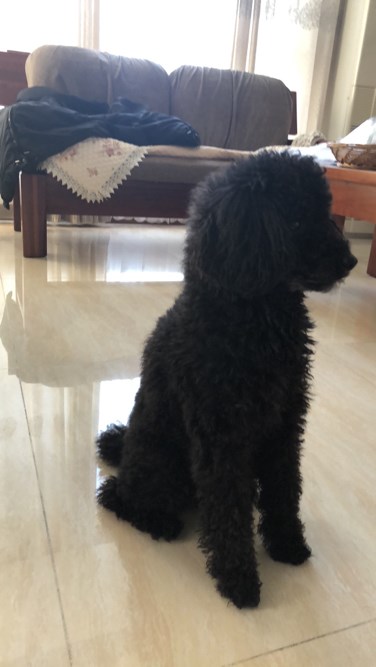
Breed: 2925-n000114-toy_poodle